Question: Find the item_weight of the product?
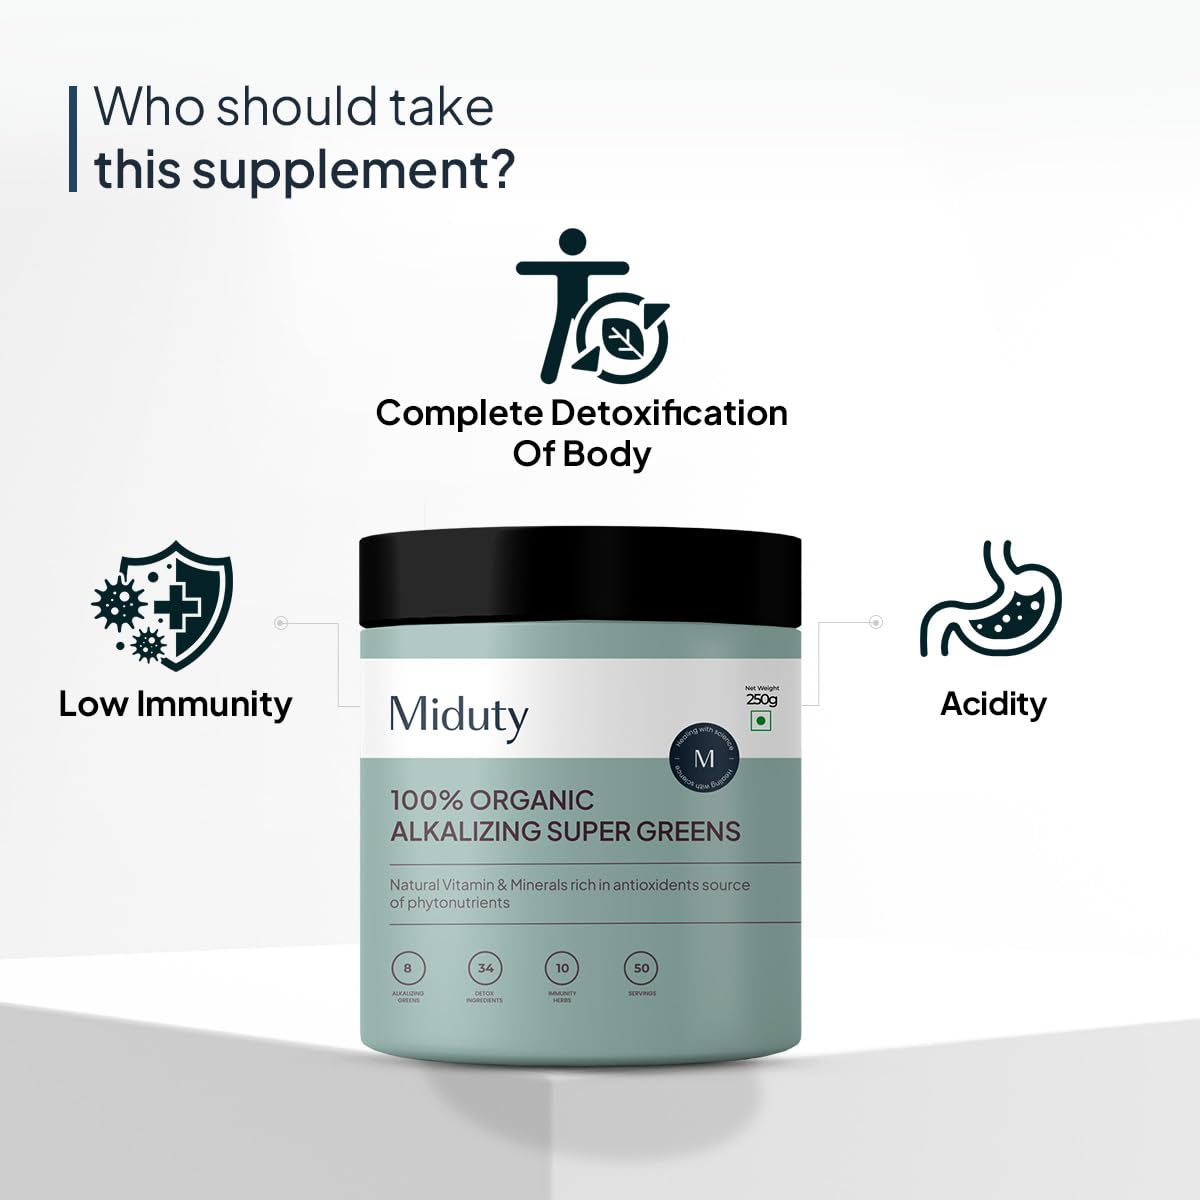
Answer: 250.0 gram